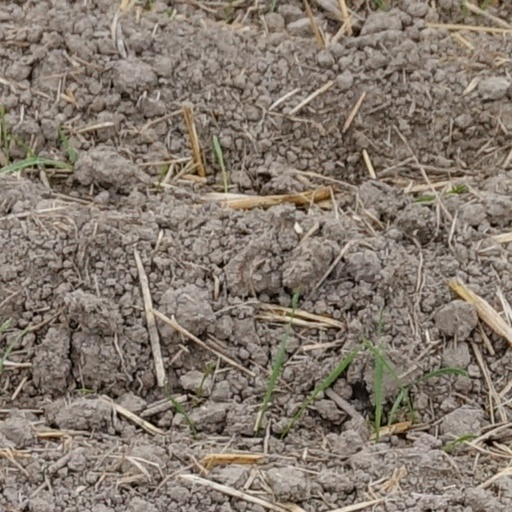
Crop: wheat